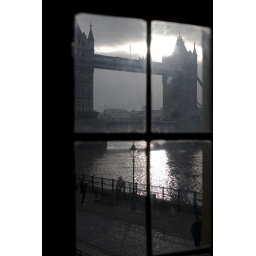
a window in the tower of london